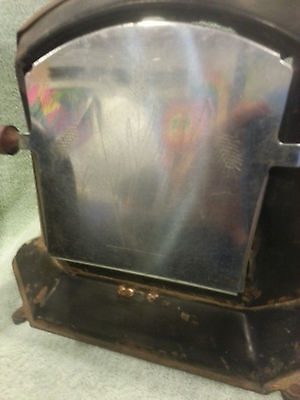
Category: toaster